History of Smooth Island (Tasmania)

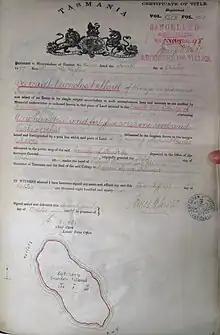
Property title: Samuel Nicholas Wellard

The title deed shows that Bailey purchased the island from Forrest on 11 February 1881. Bailey sold his possessions on 17 March 1882, before leaving the colony.